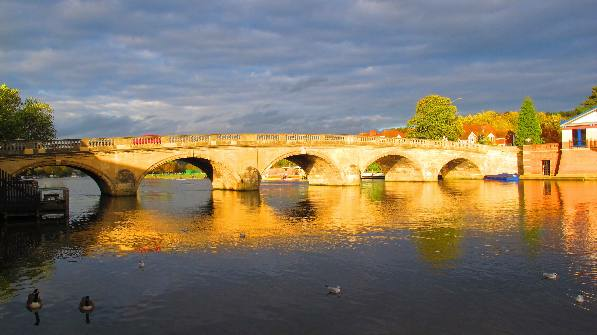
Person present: No